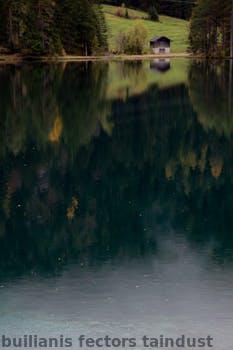
Label: Watermark